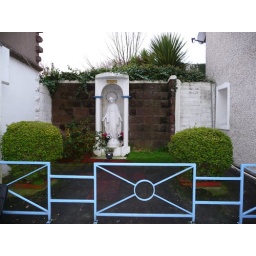
This isn't attached to a church or anything, it's just sitting in between two houses on my street.